Antarvedipalem

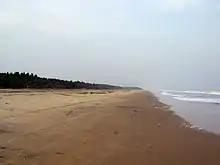
Antarvedi Beach

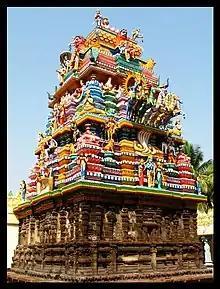
Antarvedi temple

Antarvedipalem is a village in Sakhinetipalle mandal in Konaseema district, Andhra Pradesh, India.